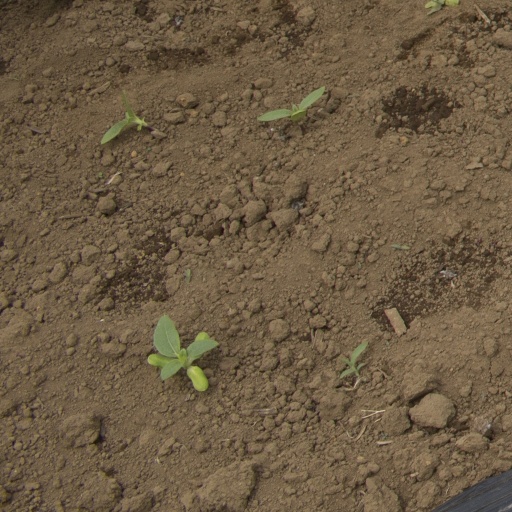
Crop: Jerusalem artichoke